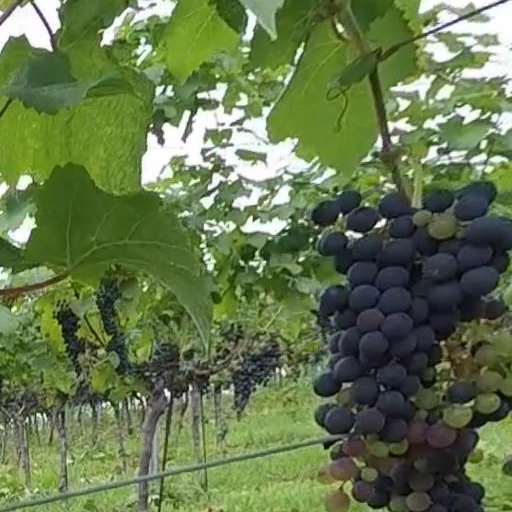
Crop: grape